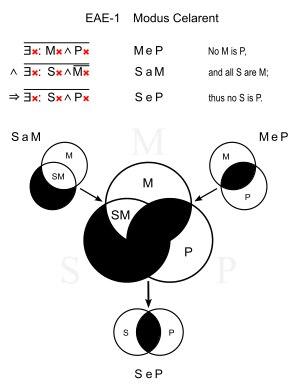
Celarent est un terme de la logique aristotélicienne désignant un des quatre syllogismes de la première figure des vingt-quatre modes. Il comprend une majeure de type E, une mineure de type A et une conclusion de type E, c'est-à-dire une majeure universelle négative, une mineur universelle affirmative et une conclusion universelle négative.